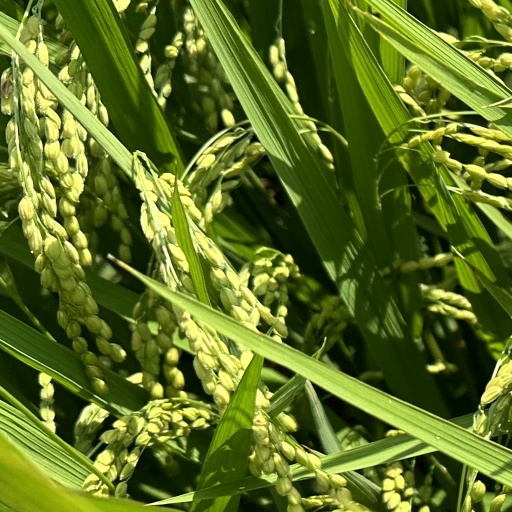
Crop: rice